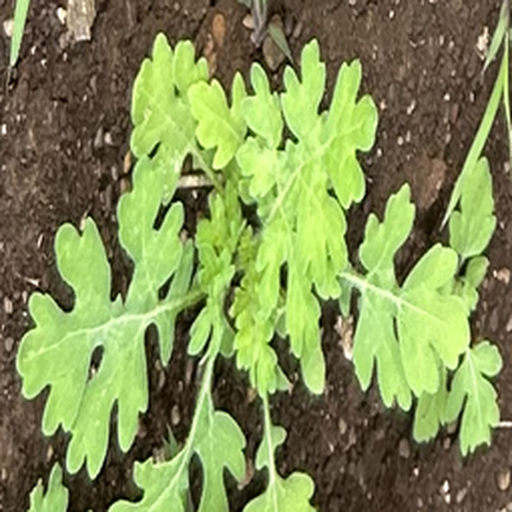
Weed species: Gajar_gavat_(Parthenium hysterophorus)